Uncompahgre fritillary

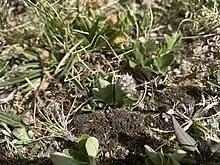
Snow willow ("Salix nivalis") is the host plant of the Uncompahgre fritillary butterfly.

The Uncompahgre fritillary is a specialist species regarding their larval food plant and egg-laying site. They can be found in habitats containing patches of their host plant, snow willow "(Salix reticulata spp. nivalis"), a dwarf willow that is structurally similar to the Arctic willow ("Salix arctica").